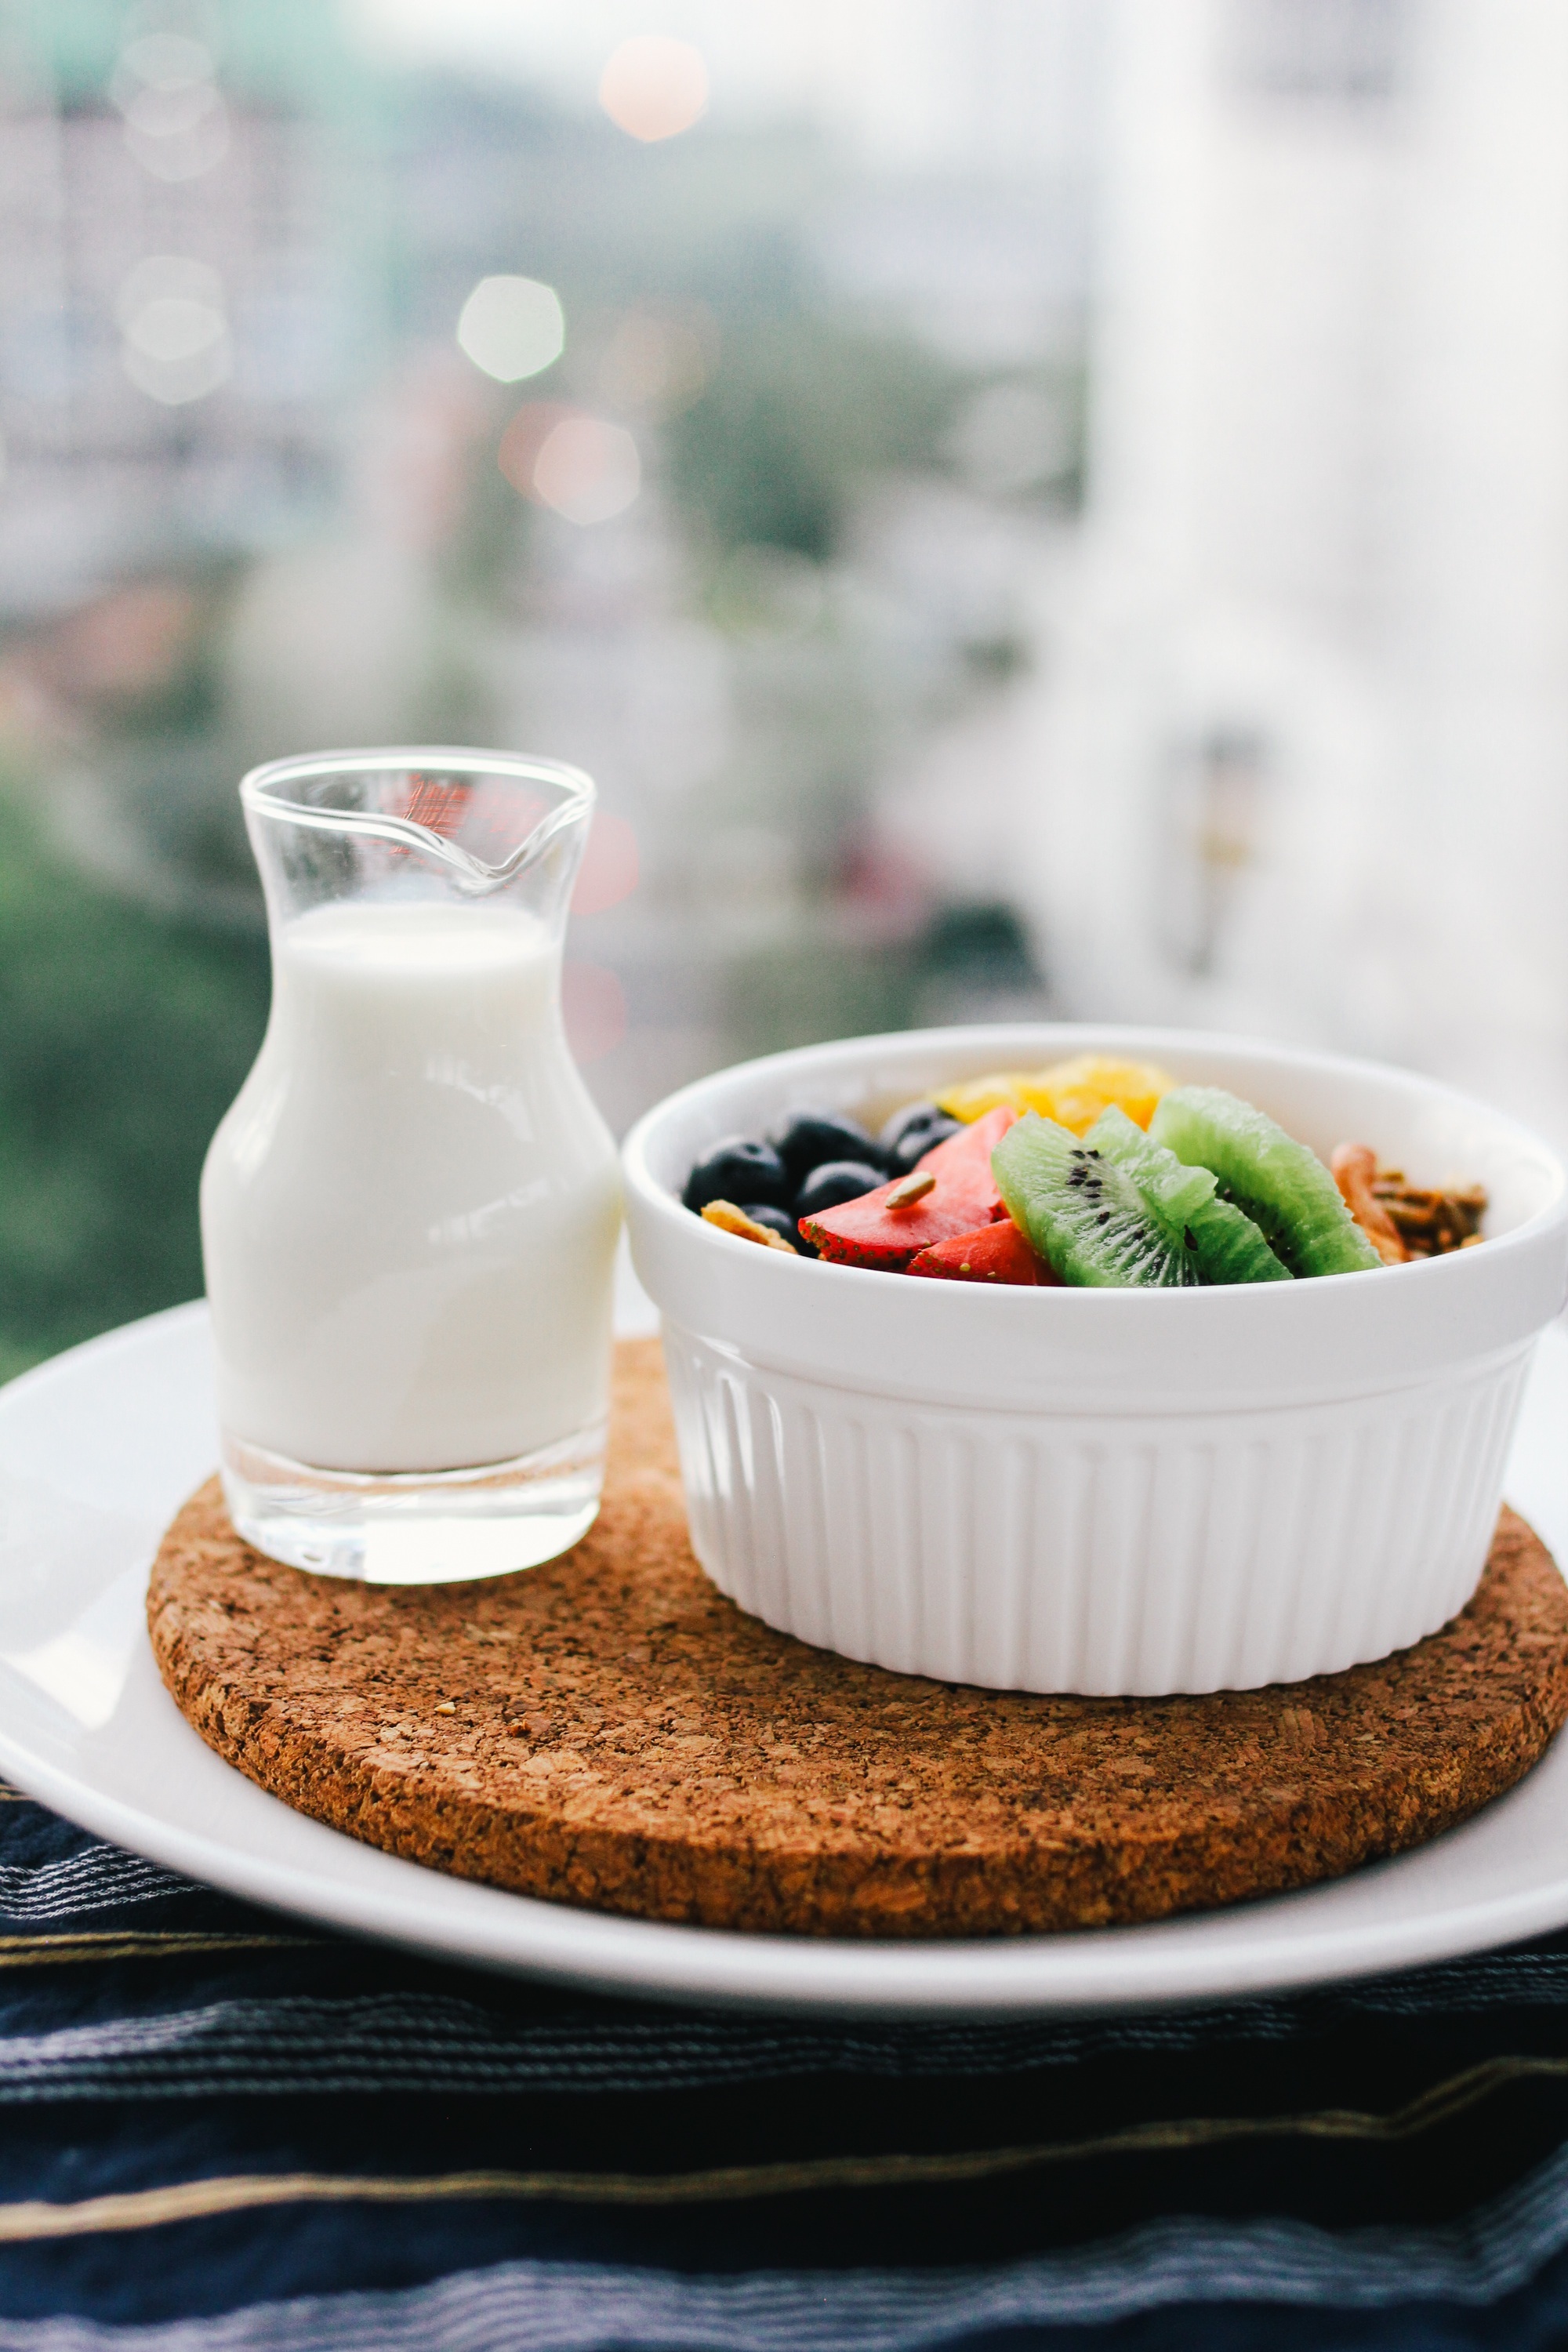
bowl, dish, meal, food, produce, vegetable, fresh, breakfast, milk, healthy, dessert, nutrition, fruits, vegetarian, diet, organic, flavor, muesli, m sli, fruit salad